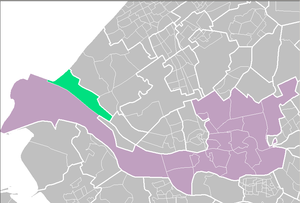
Hoek van Holland est une ville côtière de Hollande-Méridionale, située sur la rive nord du Nieuwe Waterweg à son embouchure sur la mer du Nord. Elle est également un arrondissement de la commune de Rotterdam, mais se trouve beaucoup plus à l'ouest que la ville.